Geology of Minnesota

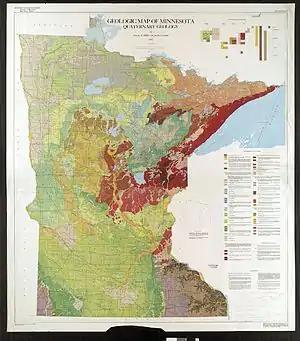
Map of soils and sediments constituting Quaternary geology of Minnesota.

"Central Minnesota" is composed of (1) the drainage basin of the St. Croix River (2) the basin of the Mississippi River above its confluence with the Minnesota, (3) those parts of the Minnesota and Red River basins on the glacial uplands forming the divides of those two basins with that of the Mississippi, (4) the Owatonna Moraine atop a strip of land running from western Hennepin County south to the Iowa border, and (5) the upper valley of the Saint Louis River and the valley of its principal tributary the Cloquet River which once drained to the Mississippi before they were captured by stream piracy and their waters were redirected through the lower Saint Louis River to Lake Superior. Glacial landforms are the common characteristics of this gerrymander-like region.